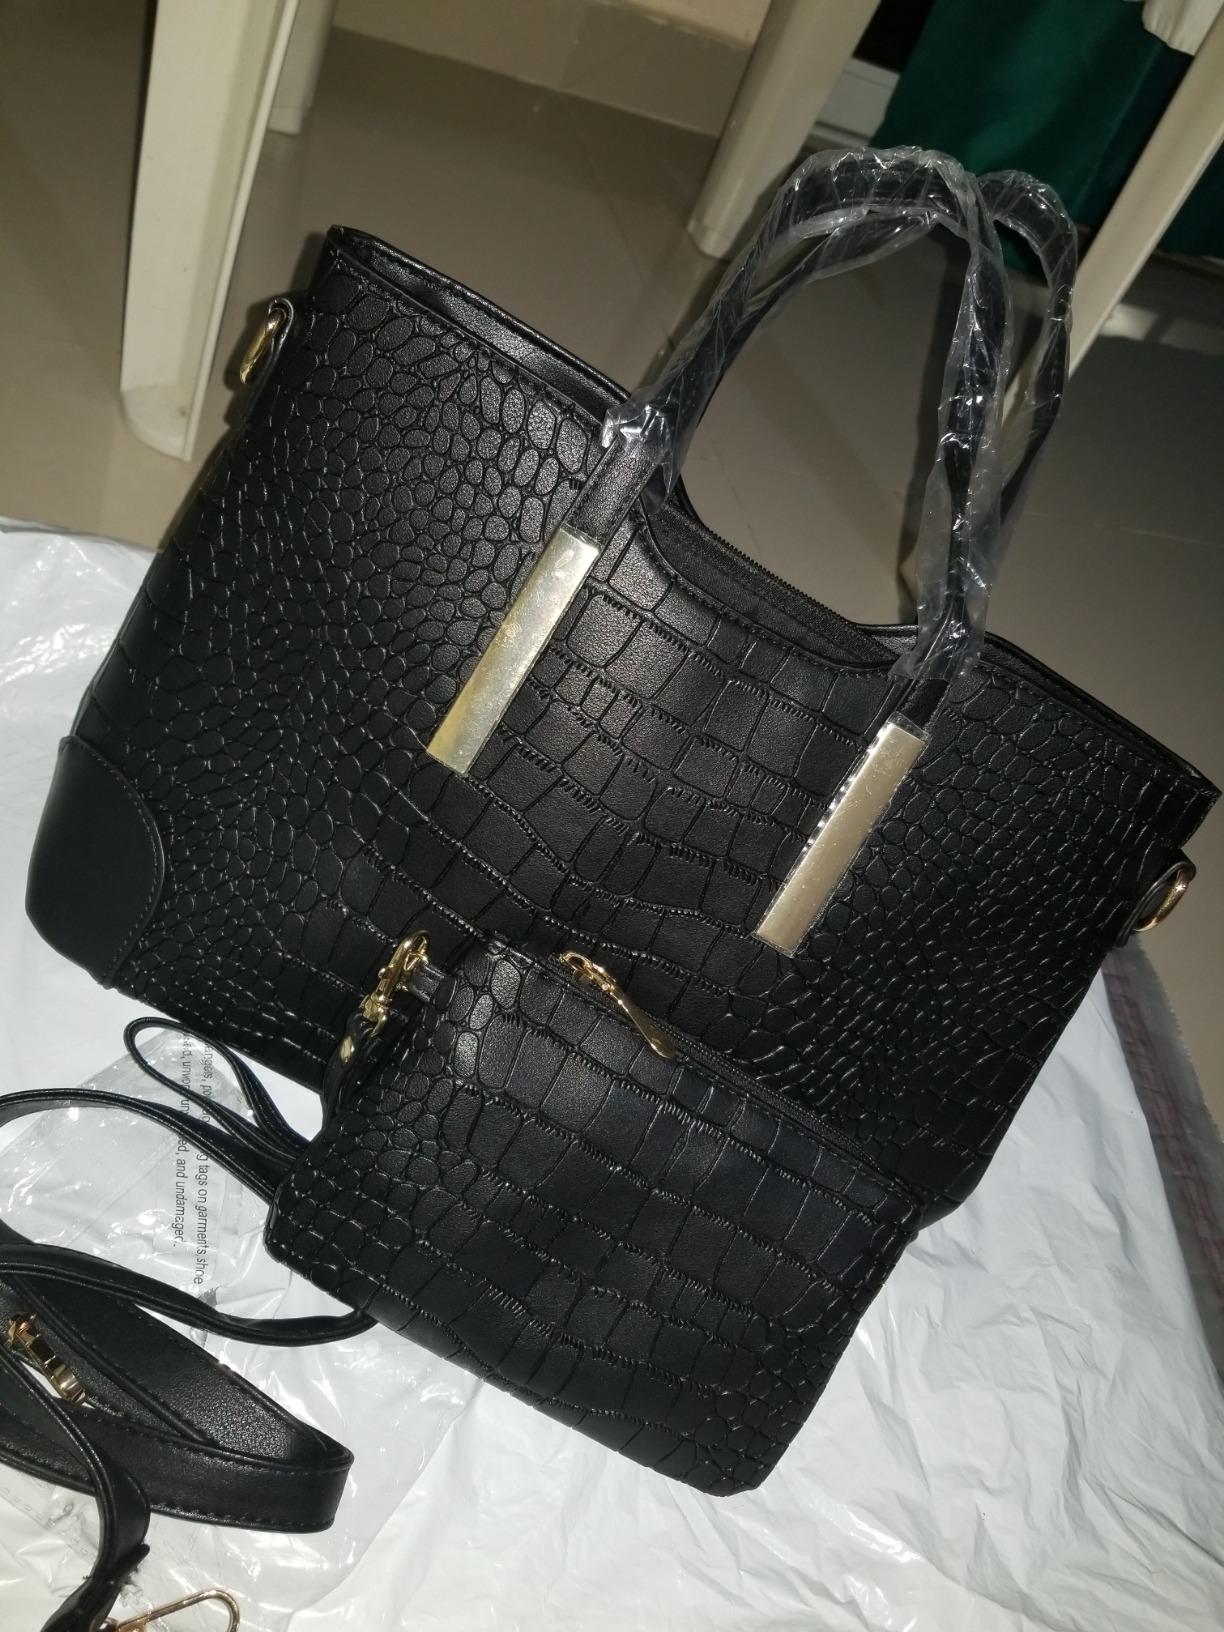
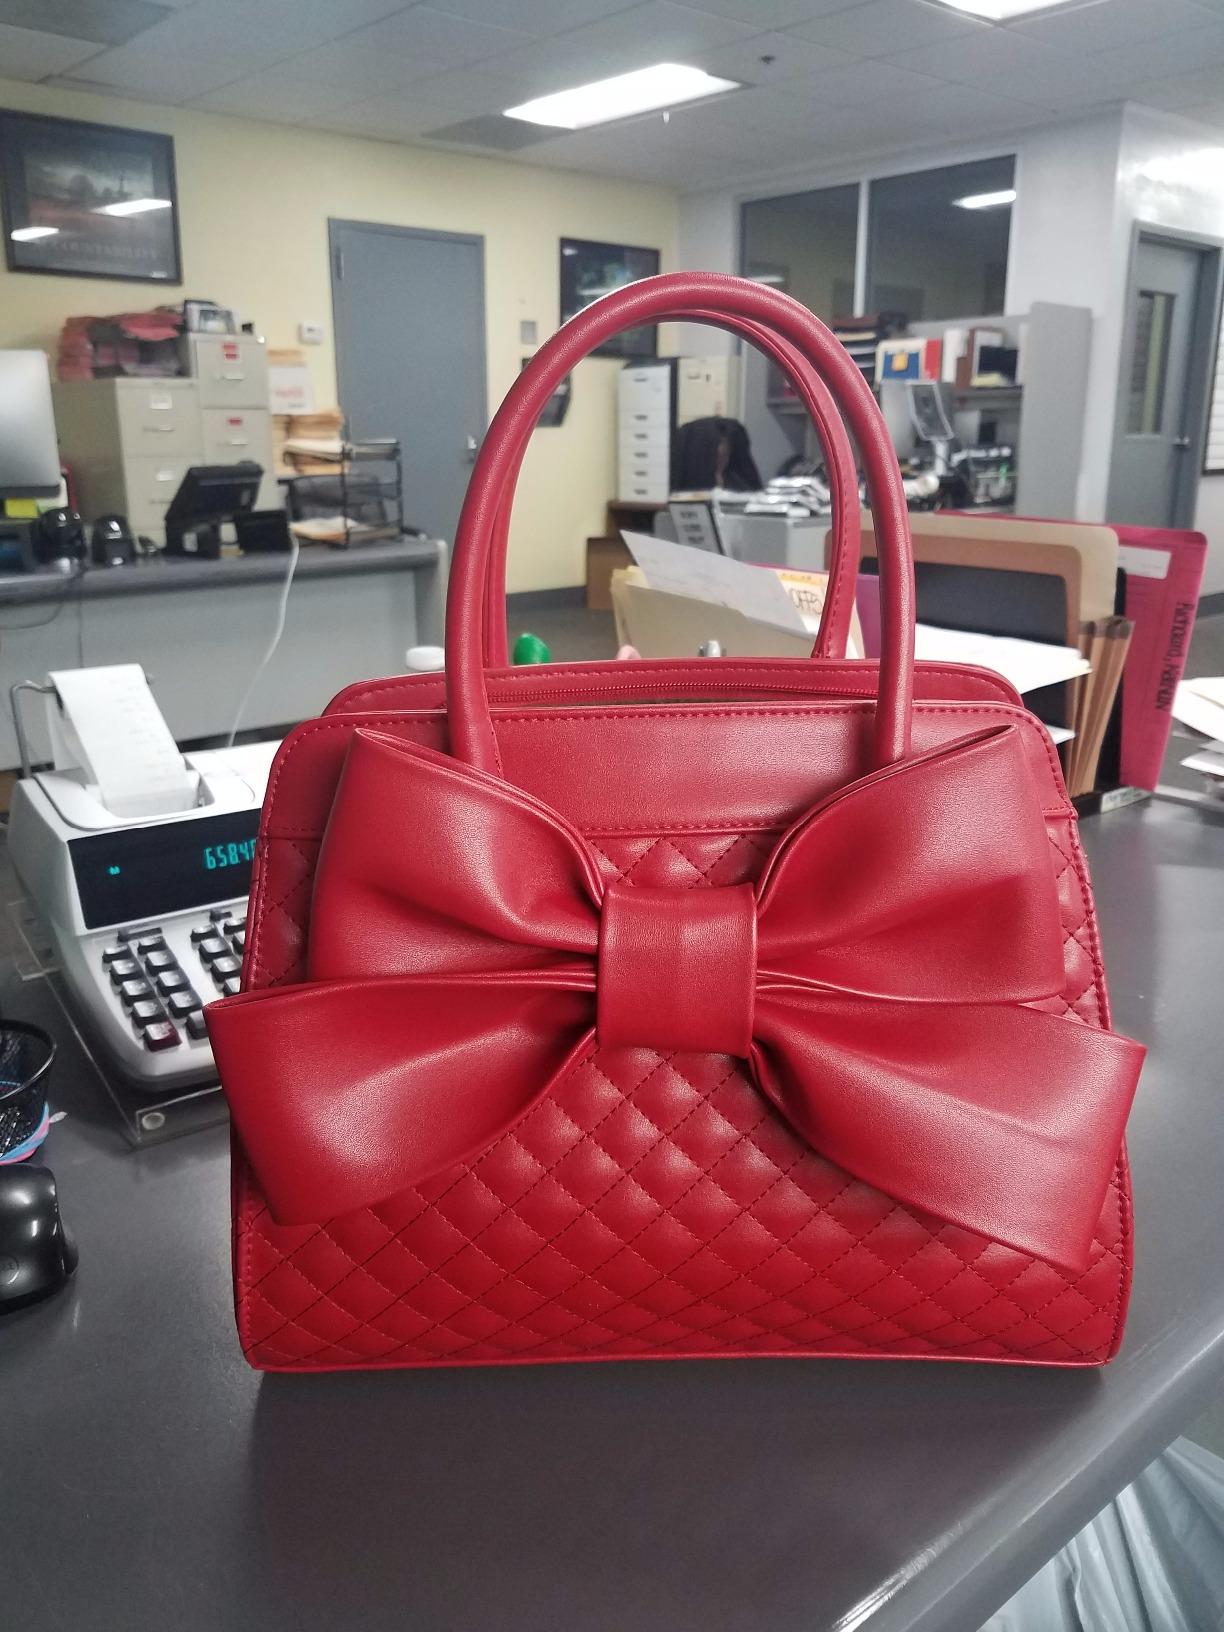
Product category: accessories_handbag
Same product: no